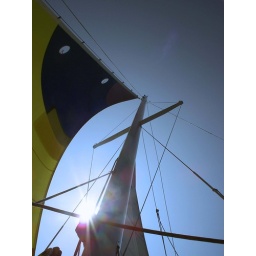
Lying on my back on the webbing over the water as we sail back to Kona... letting the sail hypnotize me.